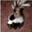
Label: skunk